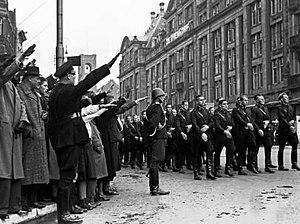
"Hendrika Jacoba ""Kiky"" Gerritsen-Heinsius est reconnue par le mémorial de Yad Vashem comme Juste parmi les nations le 15 septembre 1989, et reçoit la Verzetsherdenkingskruis par le gouvernement néerlandais.